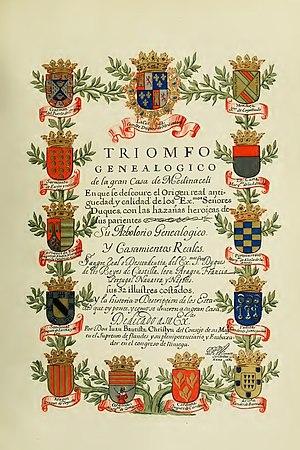
Georges Herman Wilmart est un maître écrivain bruxellois, né en 1623 dans cette ville et mort peu après 1687. On connaît une petite vingtaine de manuscrits signés de sa main.